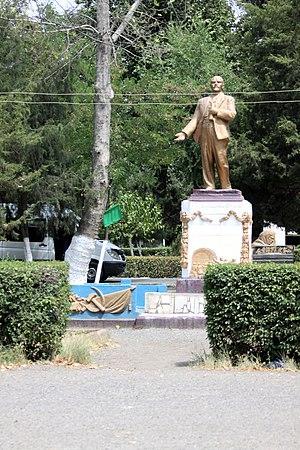
Kirghizistan 2018 - Statue de Lénine au centre ville de Kotchkor-Ata
Kotchkor-Ata est une ville de la province de Naryn, au Kirghizstan. Elle ne doit pas être confondue avec la ville de Kotchkor plus au nord dans la montagne. Elle est située au nord-ouest de la grande ville de Jalal-Abad, sur la principale route Bichkek – Och, à quelque 16 km de la frontière de l'Ouzbékistan. Sa population, en baisse du fait du départ de la population qualifiée et d'Ouzbeks, s'élevait à 16 831 habitants en 2017 et à 16 200 habitants en 2009.